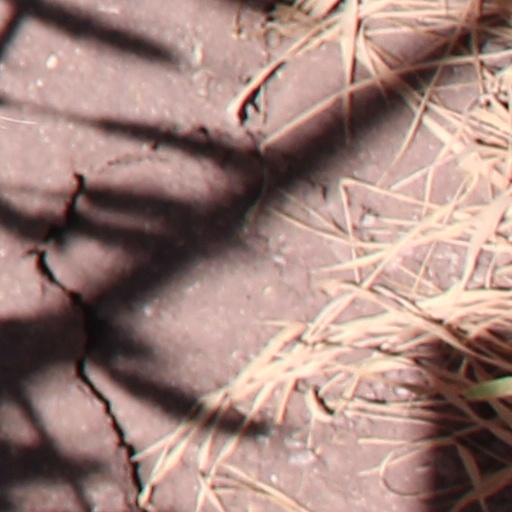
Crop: wheat